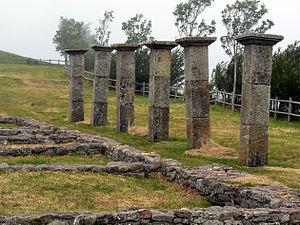
Cette page concerne l'année 19 av. J.-C. du calendrier julien.